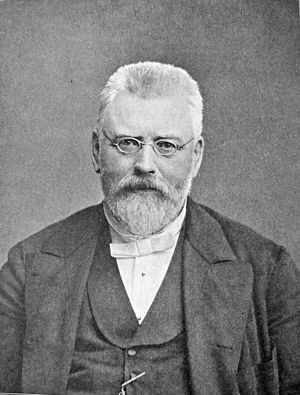
Bogø Navigationsskole
Christen Berg (1829-1891)
Christen Berg (18. december 1829, Fjaltring Sogn – 28. november 1891, København) var en dansk politiker.
Bogø Navigationsskole var en maritim navigationsskole på øen Bogø. Bogø er en lille ø, som er placeret mellem Sjælland, Møn og Falster.